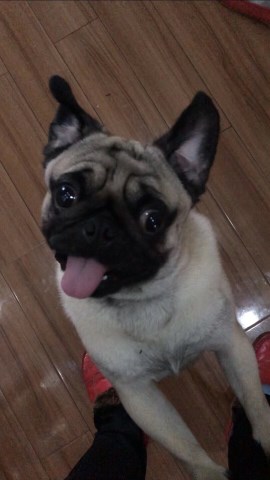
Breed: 798-n000130-pug